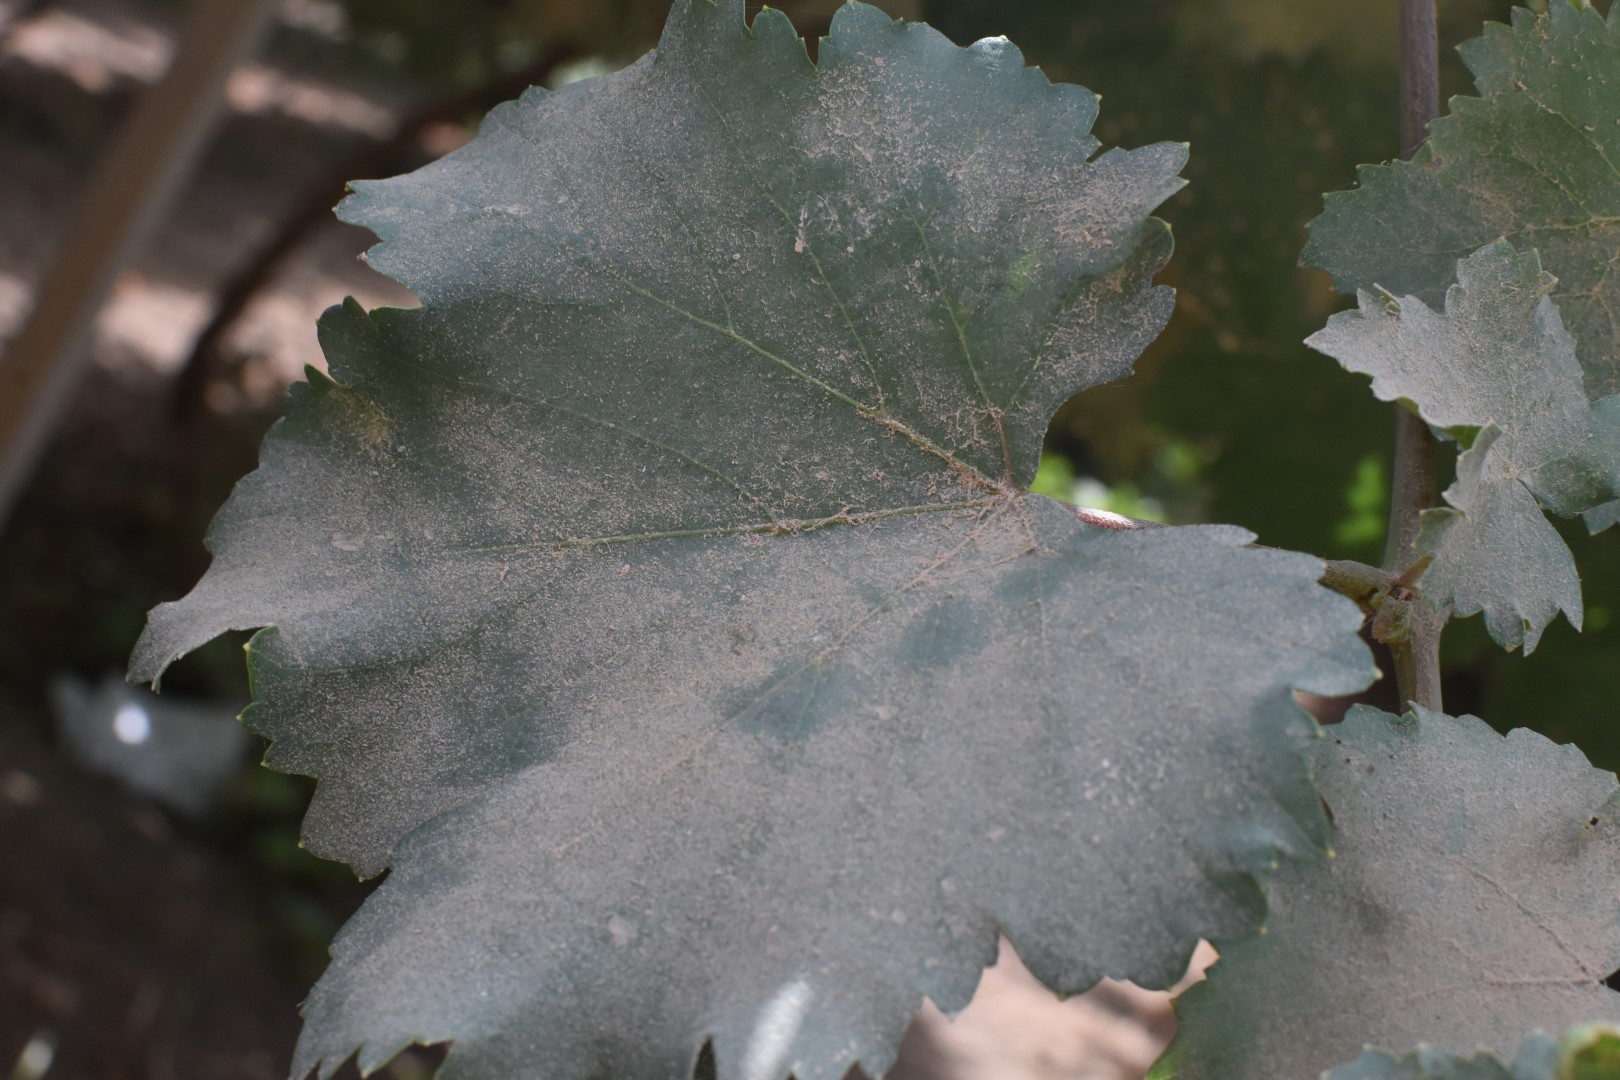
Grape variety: Riasi